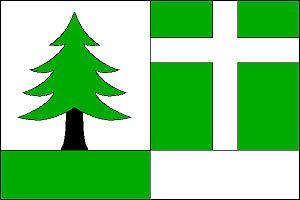
Krásná Hora est une commune du district de Havlíčkův Brod, dans la région de Vysočina, en Tchéquie. Sa population s'élevait à 529 habitants en 2019.